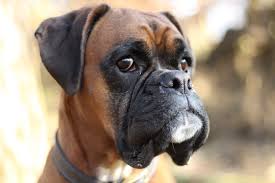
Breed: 225-n000082-boxer